Chevaughn Walsh

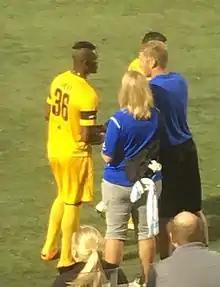
Walsh with Pittsburgh Riverhounds in 2016

Chevaughn Junior Hugh Walsh (born 14 May 1995) is a Jamaican footballer who plays as a forward for National Premier League club Mount Pleasant.